Blitzkrieg

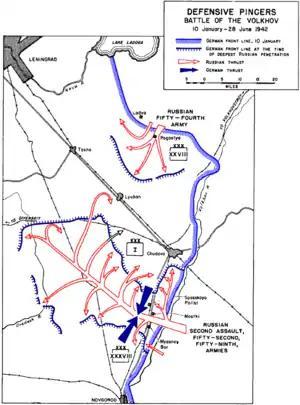
After 1941–1942, the Wehrmacht increasingly used armoured formations as a mobile reserve against Allied breakthroughs. The blue arrows depict armoured counter-attacks.

The influence of air forces over forces on the ground changed significantly over the course of the Second World War. Early German successes were conducted when Allied aircraft could not make a significant impact on the battlefield. In May 1940, there was near parity in numbers of aircraft between the "Luftwaffe" and the Allies, but the "Luftwaffe" had been developed to support Germany's ground forces, had liaison officers with the mobile formations and operated a higher number of sorties per aircraft. In addition, the Germans' air parity or superiority allowed the unencumbered movement of ground forces, their unhindered assembly into concentrated attack formations, aerial reconnaissance, aerial resupply of fast moving formations and close air support at the point of attack. The Allied air forces had no close air support aircraft, training or doctrine. The Allies flew 434 French and 160 British sorties a day but methods of attacking ground targets had yet to be developed and so Allied aircraft caused negligible damage. Against the Allies' 600 sorties, the "Luftwaffe" on average flew 1,500 sorties a day.